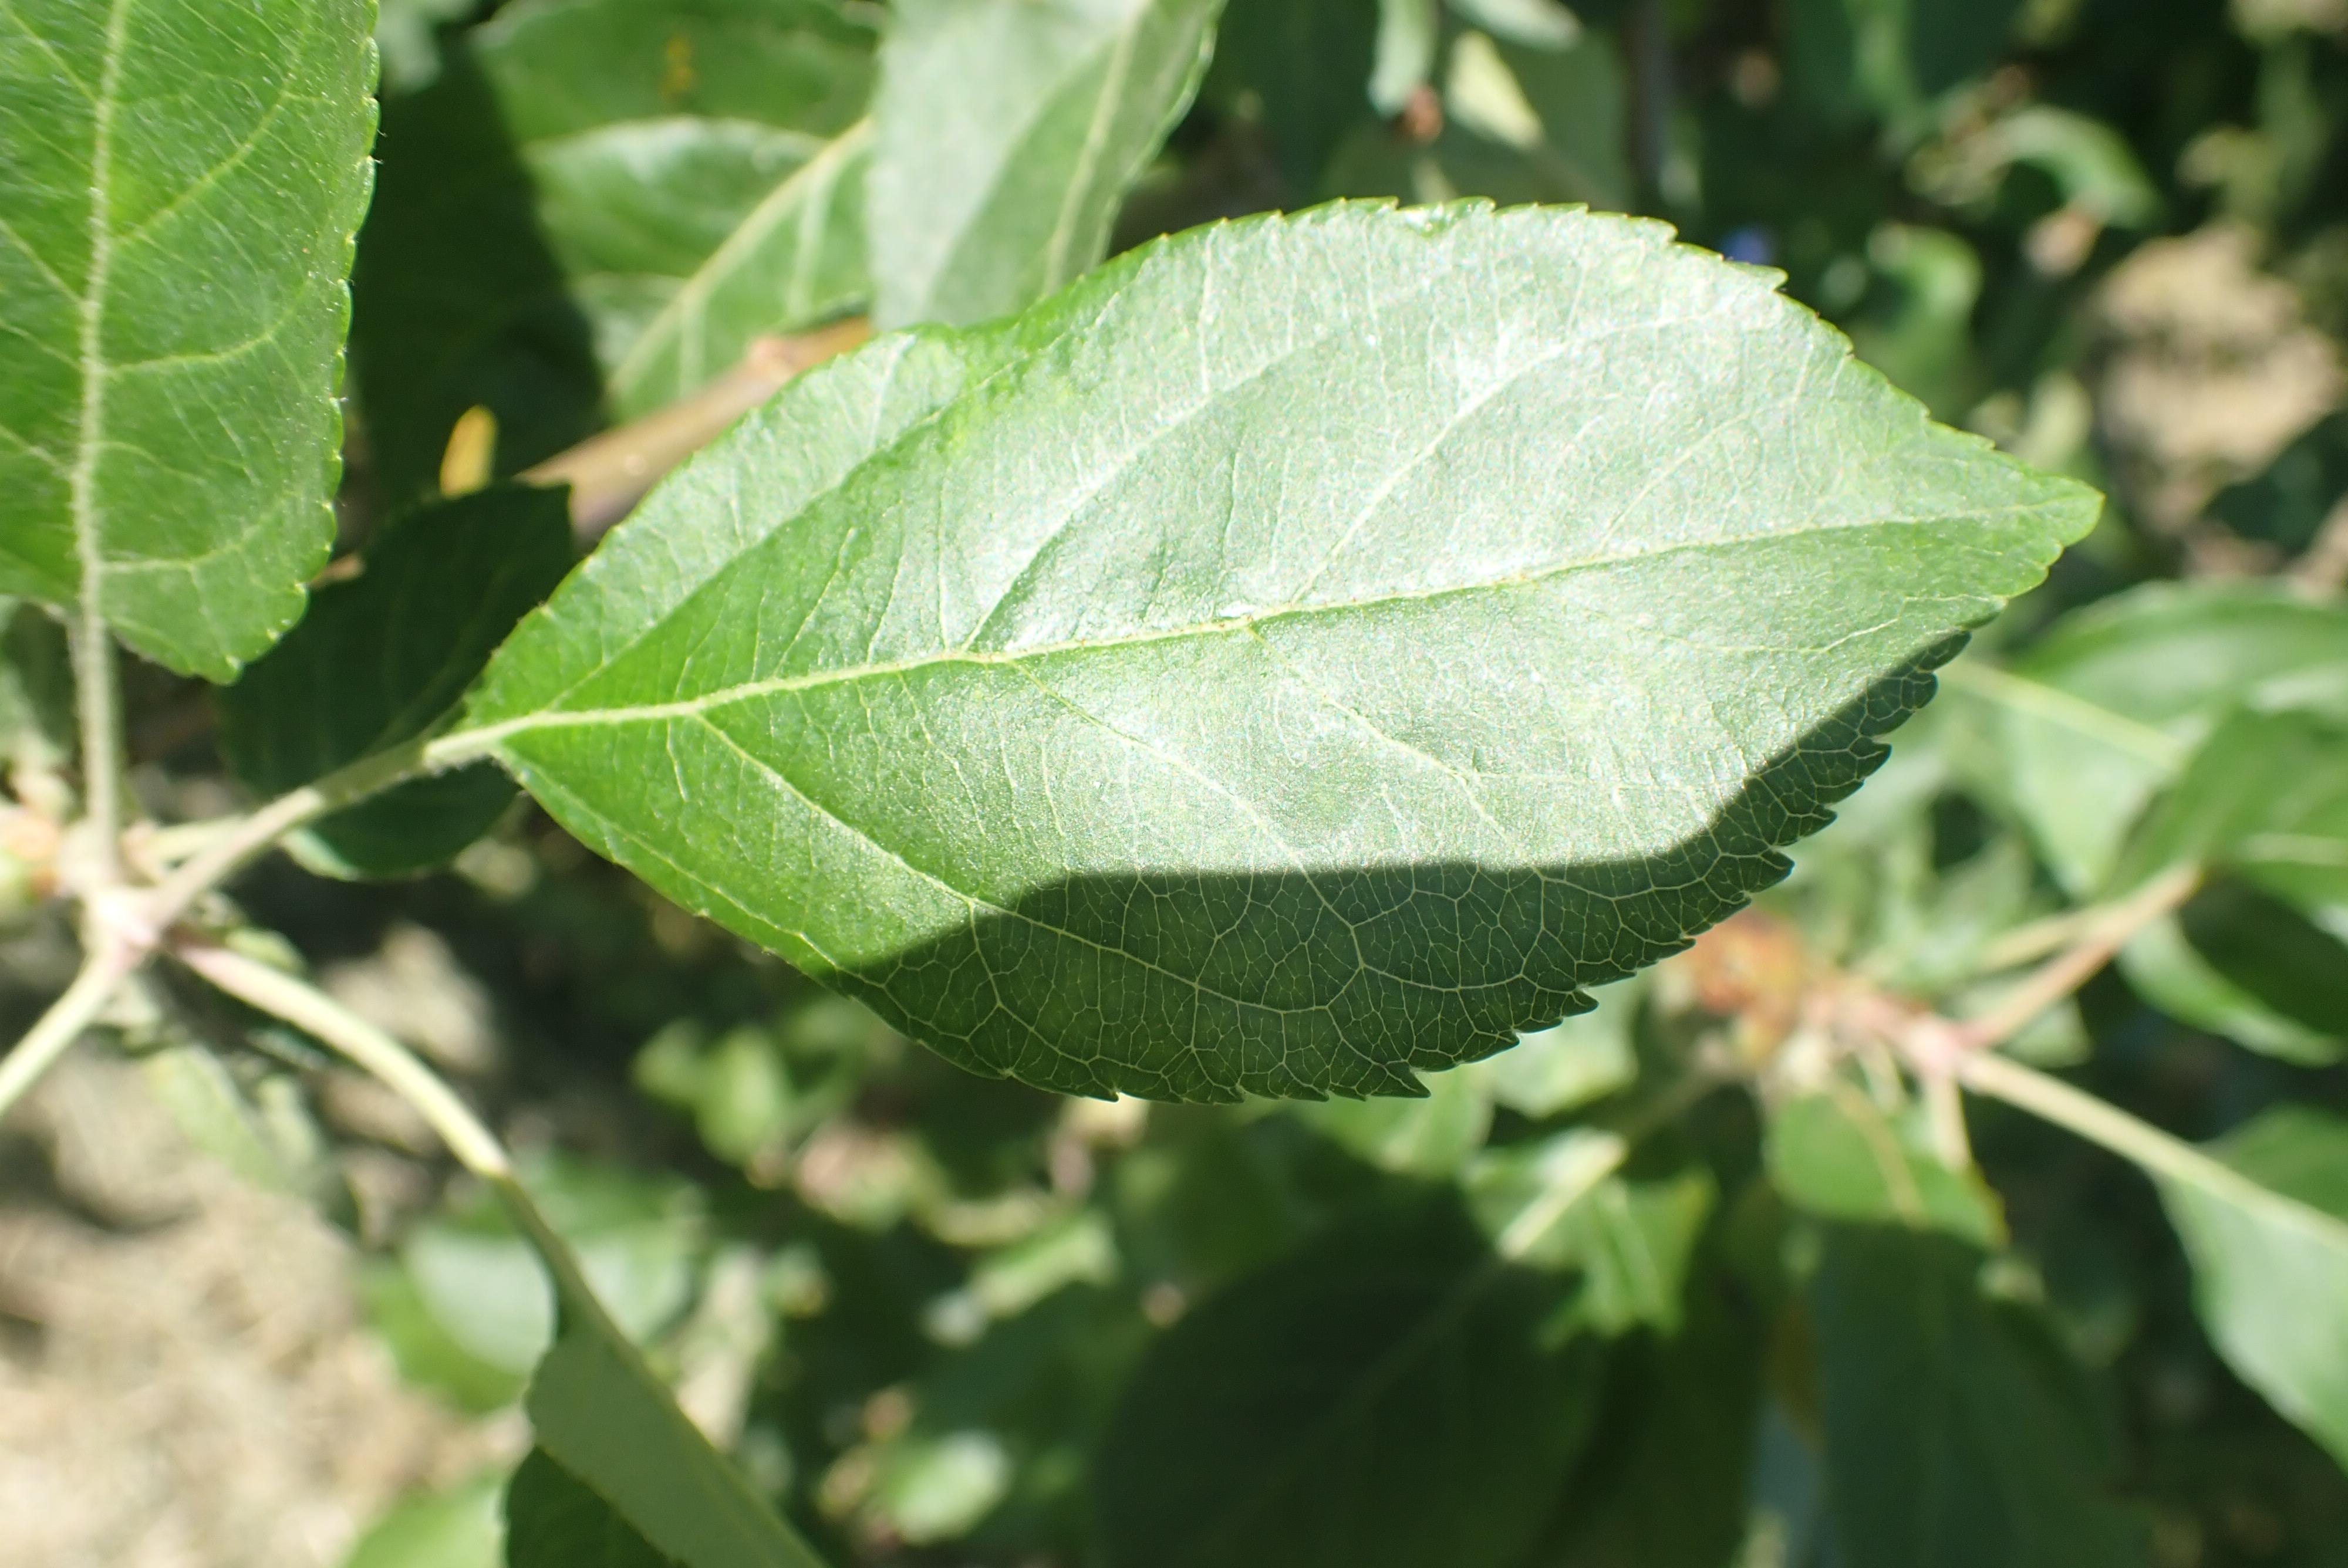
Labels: healthy